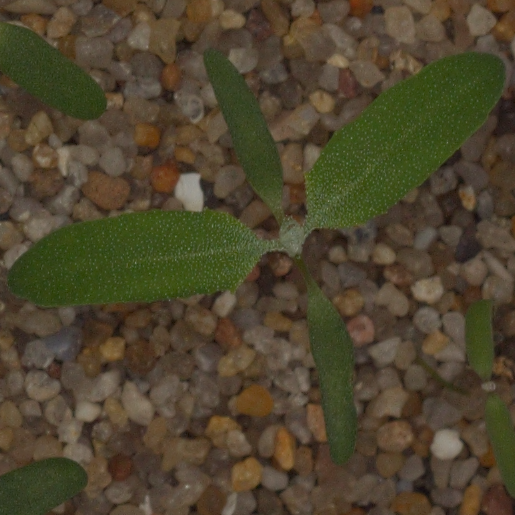
Label: fat_hen